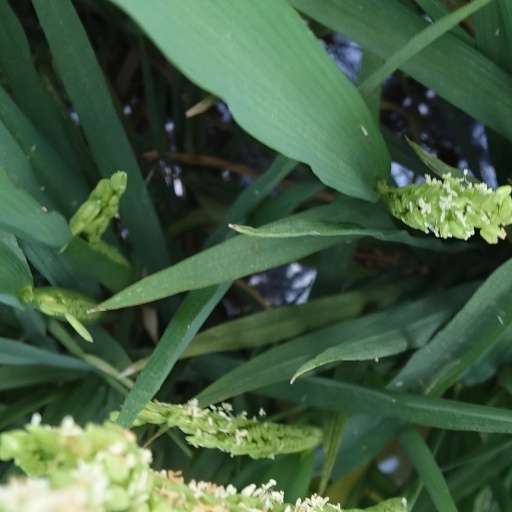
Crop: rice